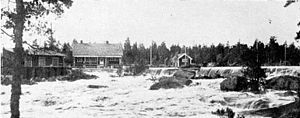
Fröseke
Alsterån ved stationen i Fröseke år 1925
Der er få eller ingen kildehenvisninger i denne artikel. Du kan hjælpe ved at angive kilder til de påstande som fremføres i artiklen.